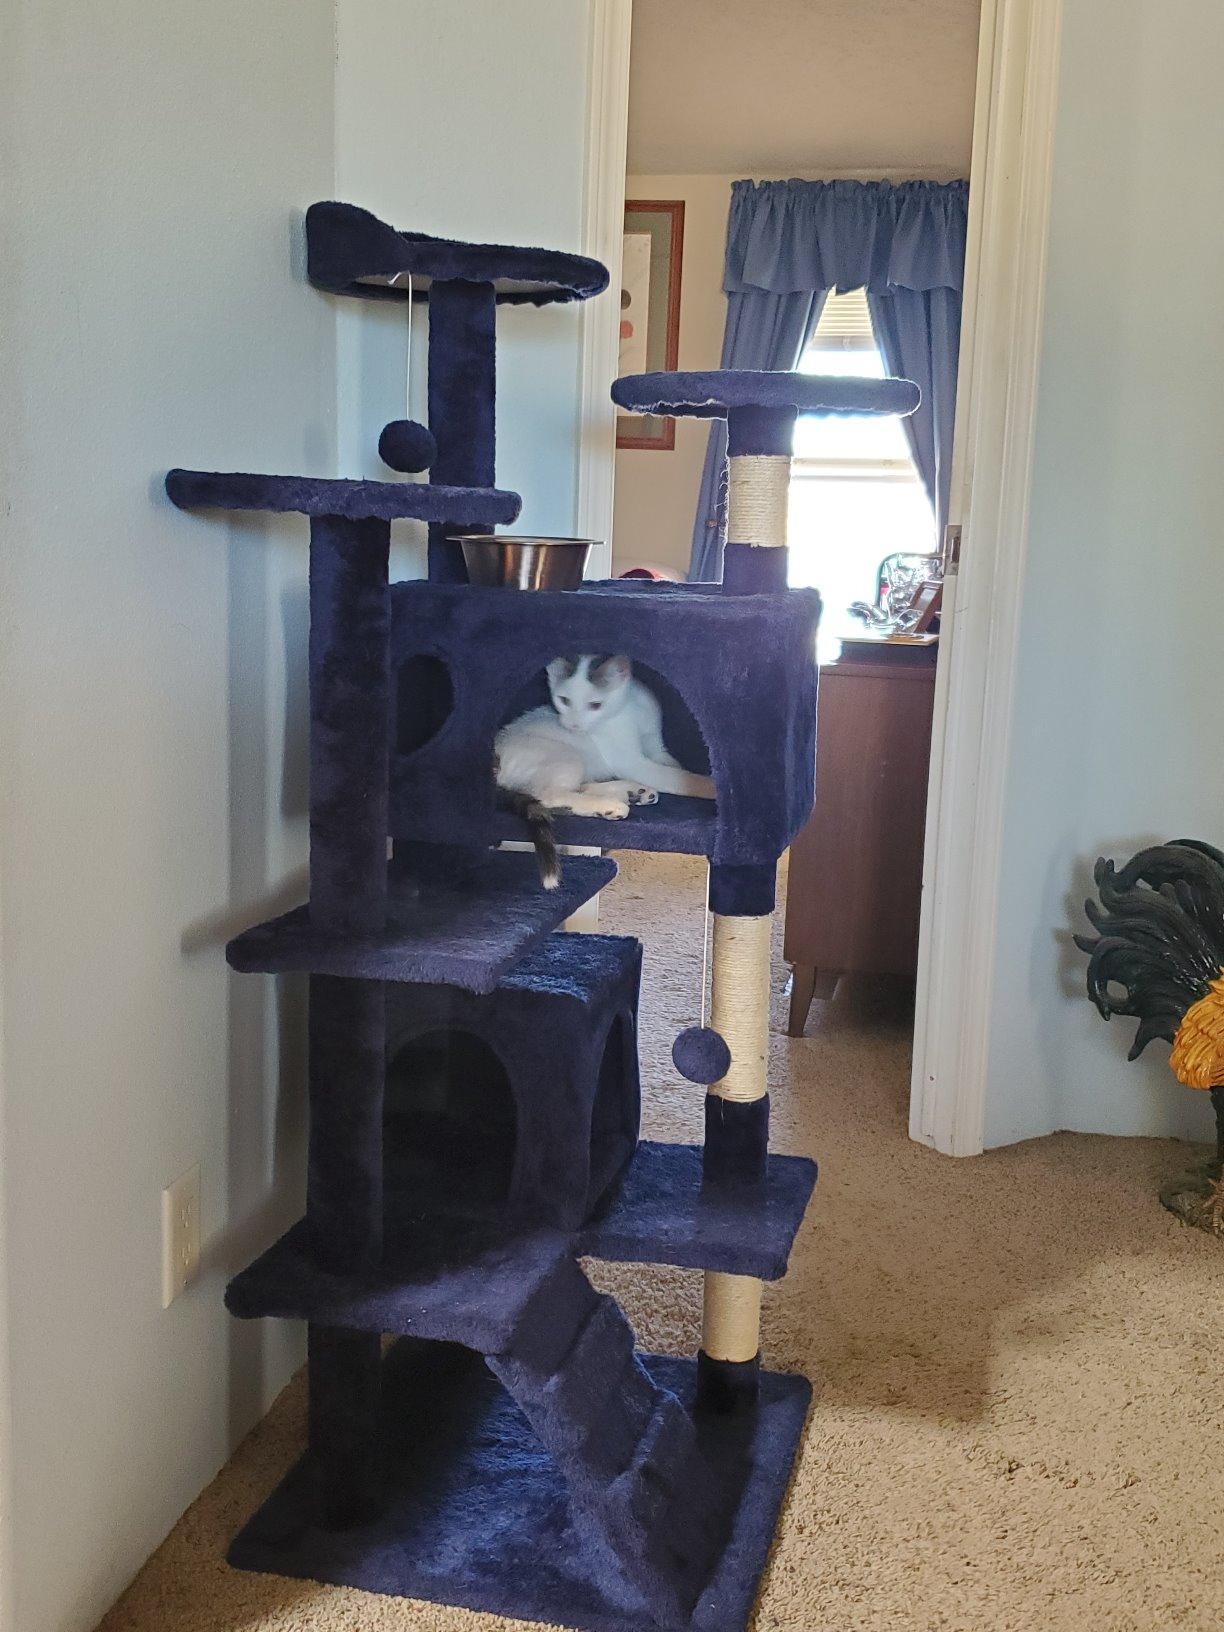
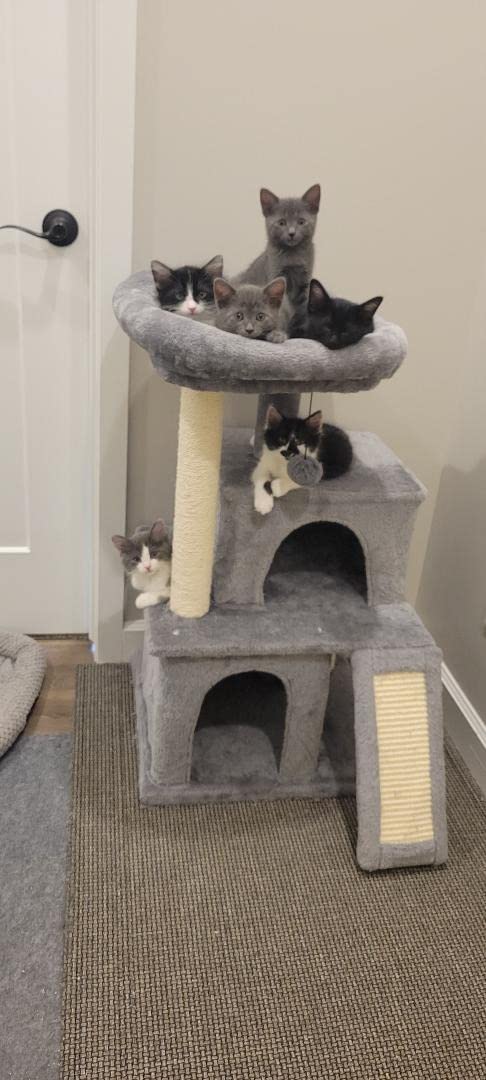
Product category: items_cat tree
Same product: no